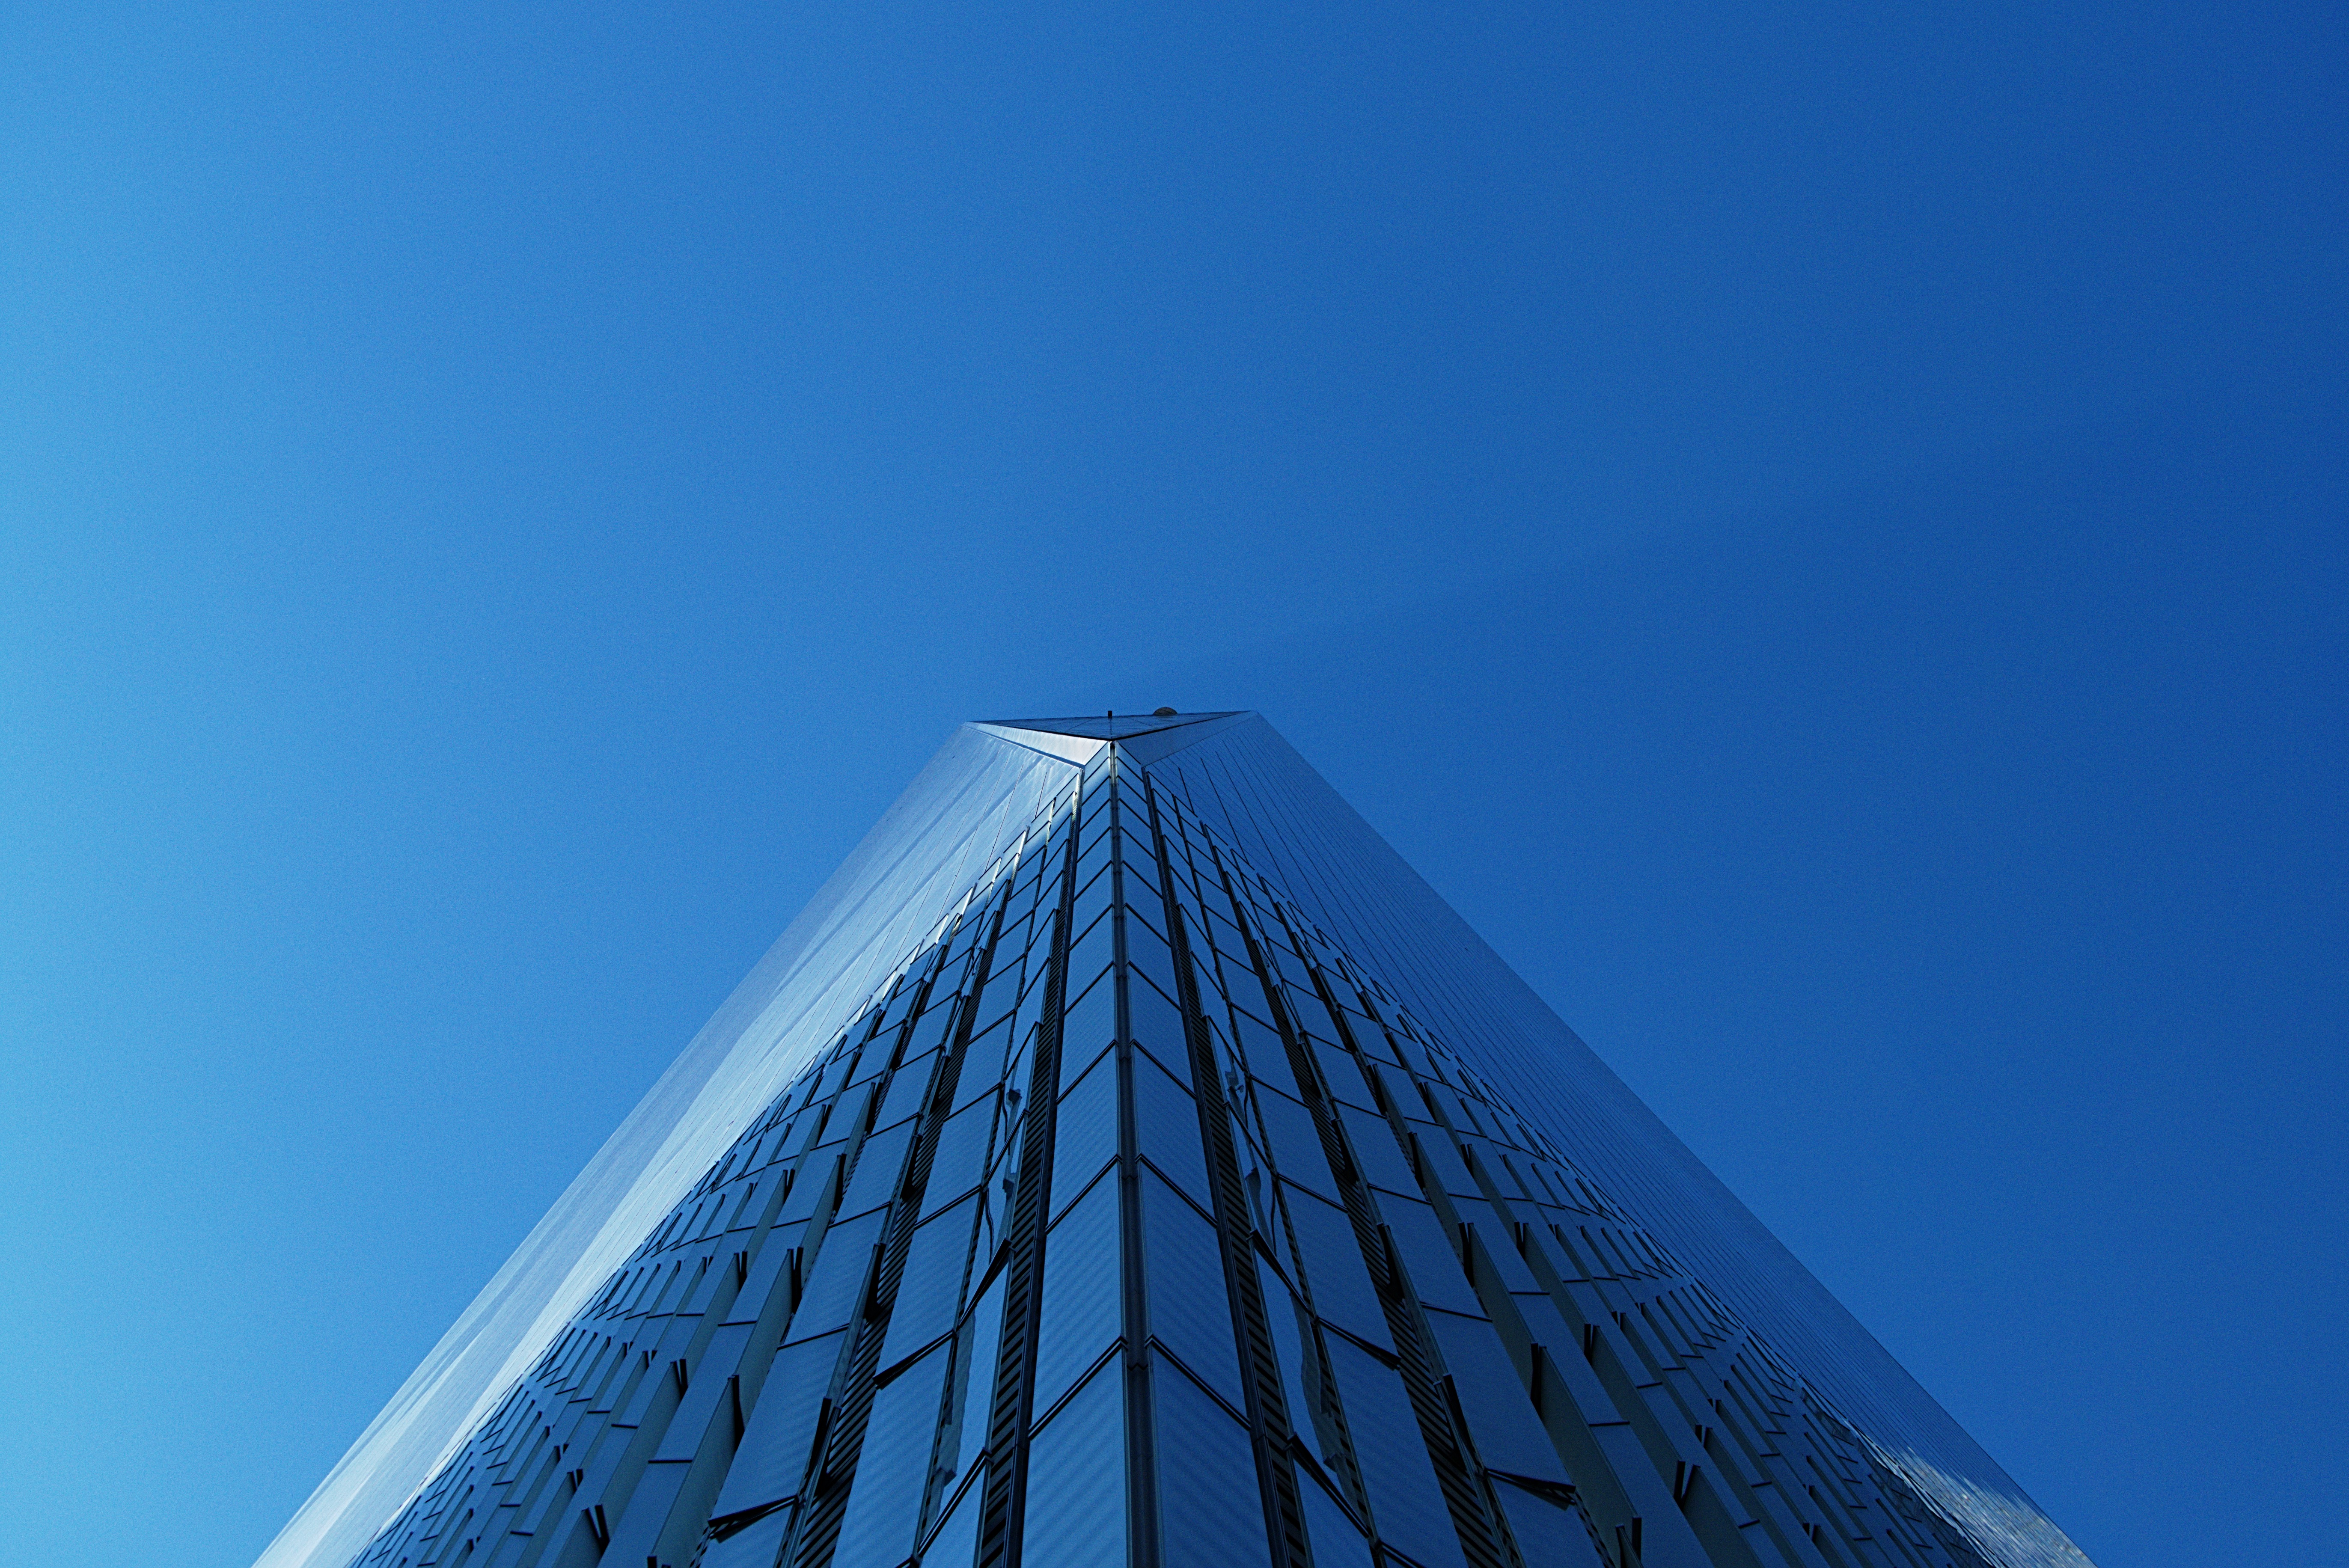
horizon, light, architecture, sky, sunlight, atmosphere, skyscraper, daytime, line, reflection, tower, landmark, facade, blue, tower block, symmetry, shape, atmosphere of earth